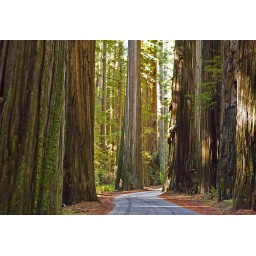
Old growth redwood trees line a road at humboldt redwoods state park in clifornia